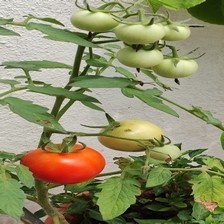
Label: tomato